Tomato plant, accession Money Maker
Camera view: horizontal (90 deg, fisheye); turntable rotation: 150 degrees
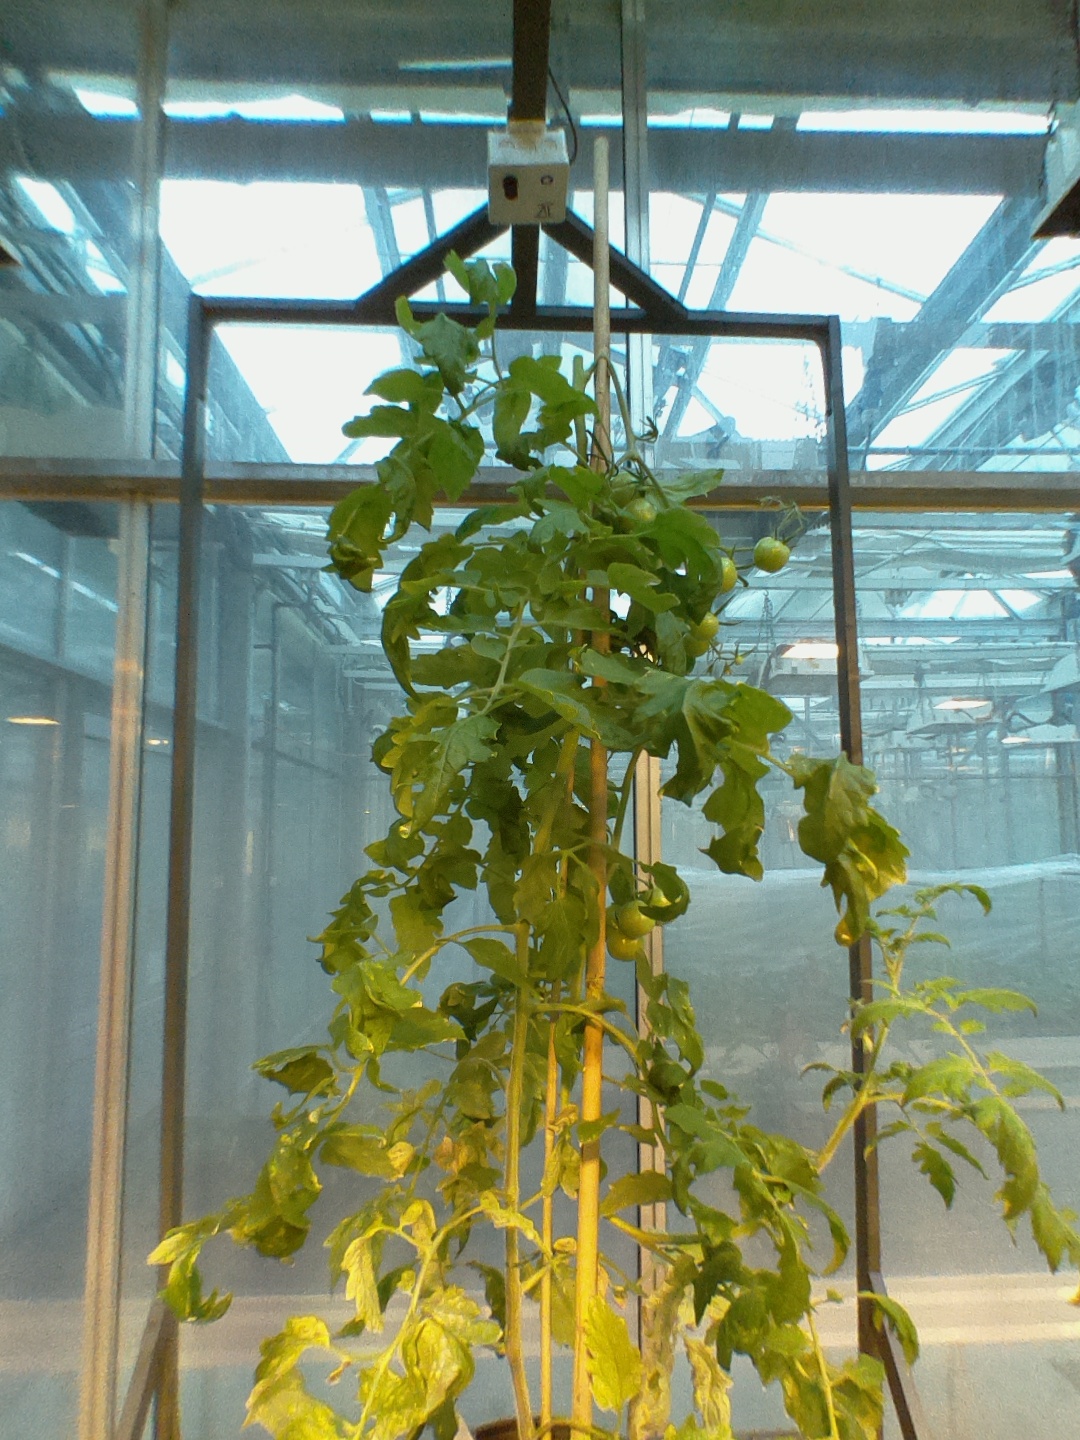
BBCH growth stage 74: 40%-50% of final fruit size